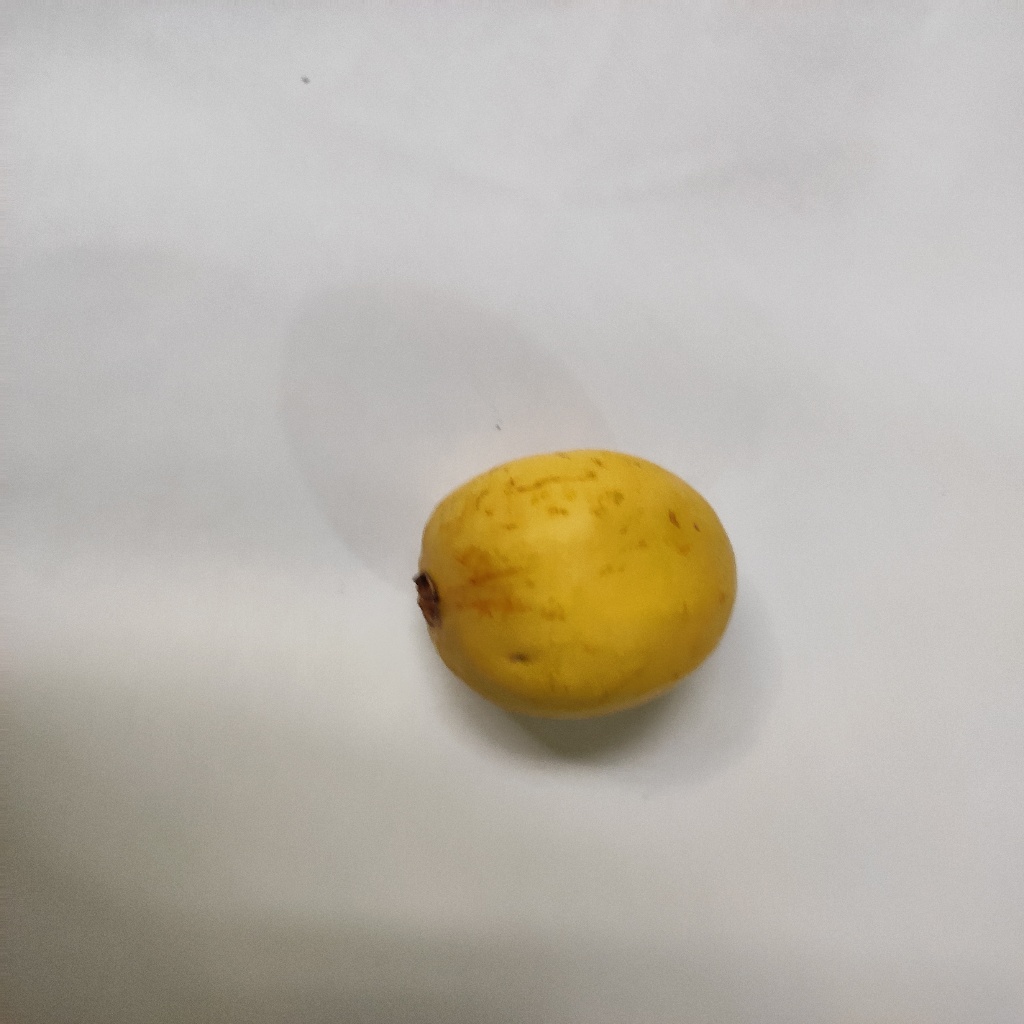
Crop: guava
Quality class: Class_A